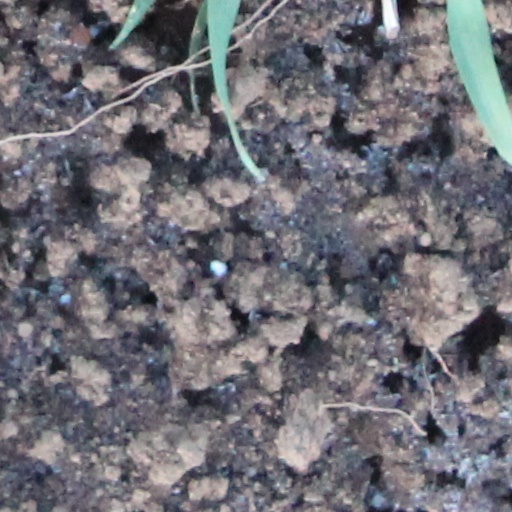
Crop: wheat